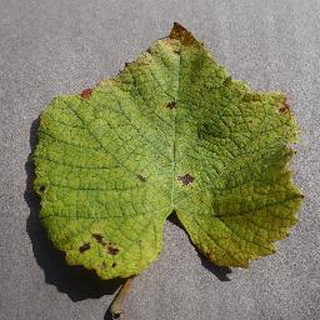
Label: grape_leaf_blight